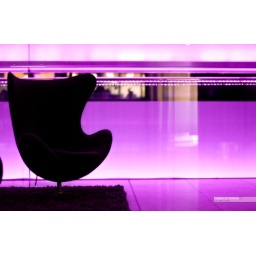
The seating / lounge area in the second floor lobby of Tower 42. London